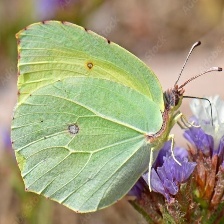
Species: CLEOPATRA
Butterfly family (ImageNet category): sulphur_butterfly